Bishopsgate

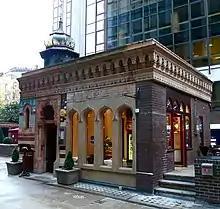
Bishopsgate Victorian Bath House, now run as a restaurant and event venue

Bishopsgate had many coaching inns which accommodated passengers setting out on the originally Roman Ermine Street, that issued from the gate. Although they survived the Great Fire of London, they have now all been demolished. These included the Angel, the Black Bull, the Dolphin, the Flower Pot, the Green Dragon, the Magpie and Punchbowl, the White Hart and the Wrestlers. The Black Bull was a venue for the Queen's Men theatrical troupe in the 16th century. The English politician Anthony Bacon moved nearby with his mother in May 1594 and she complained about the plays and interludes at the Bull which might "corrupt his servants".